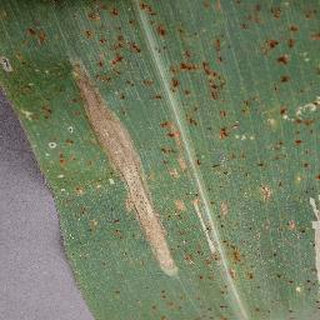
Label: corn_northern_leaf_blight